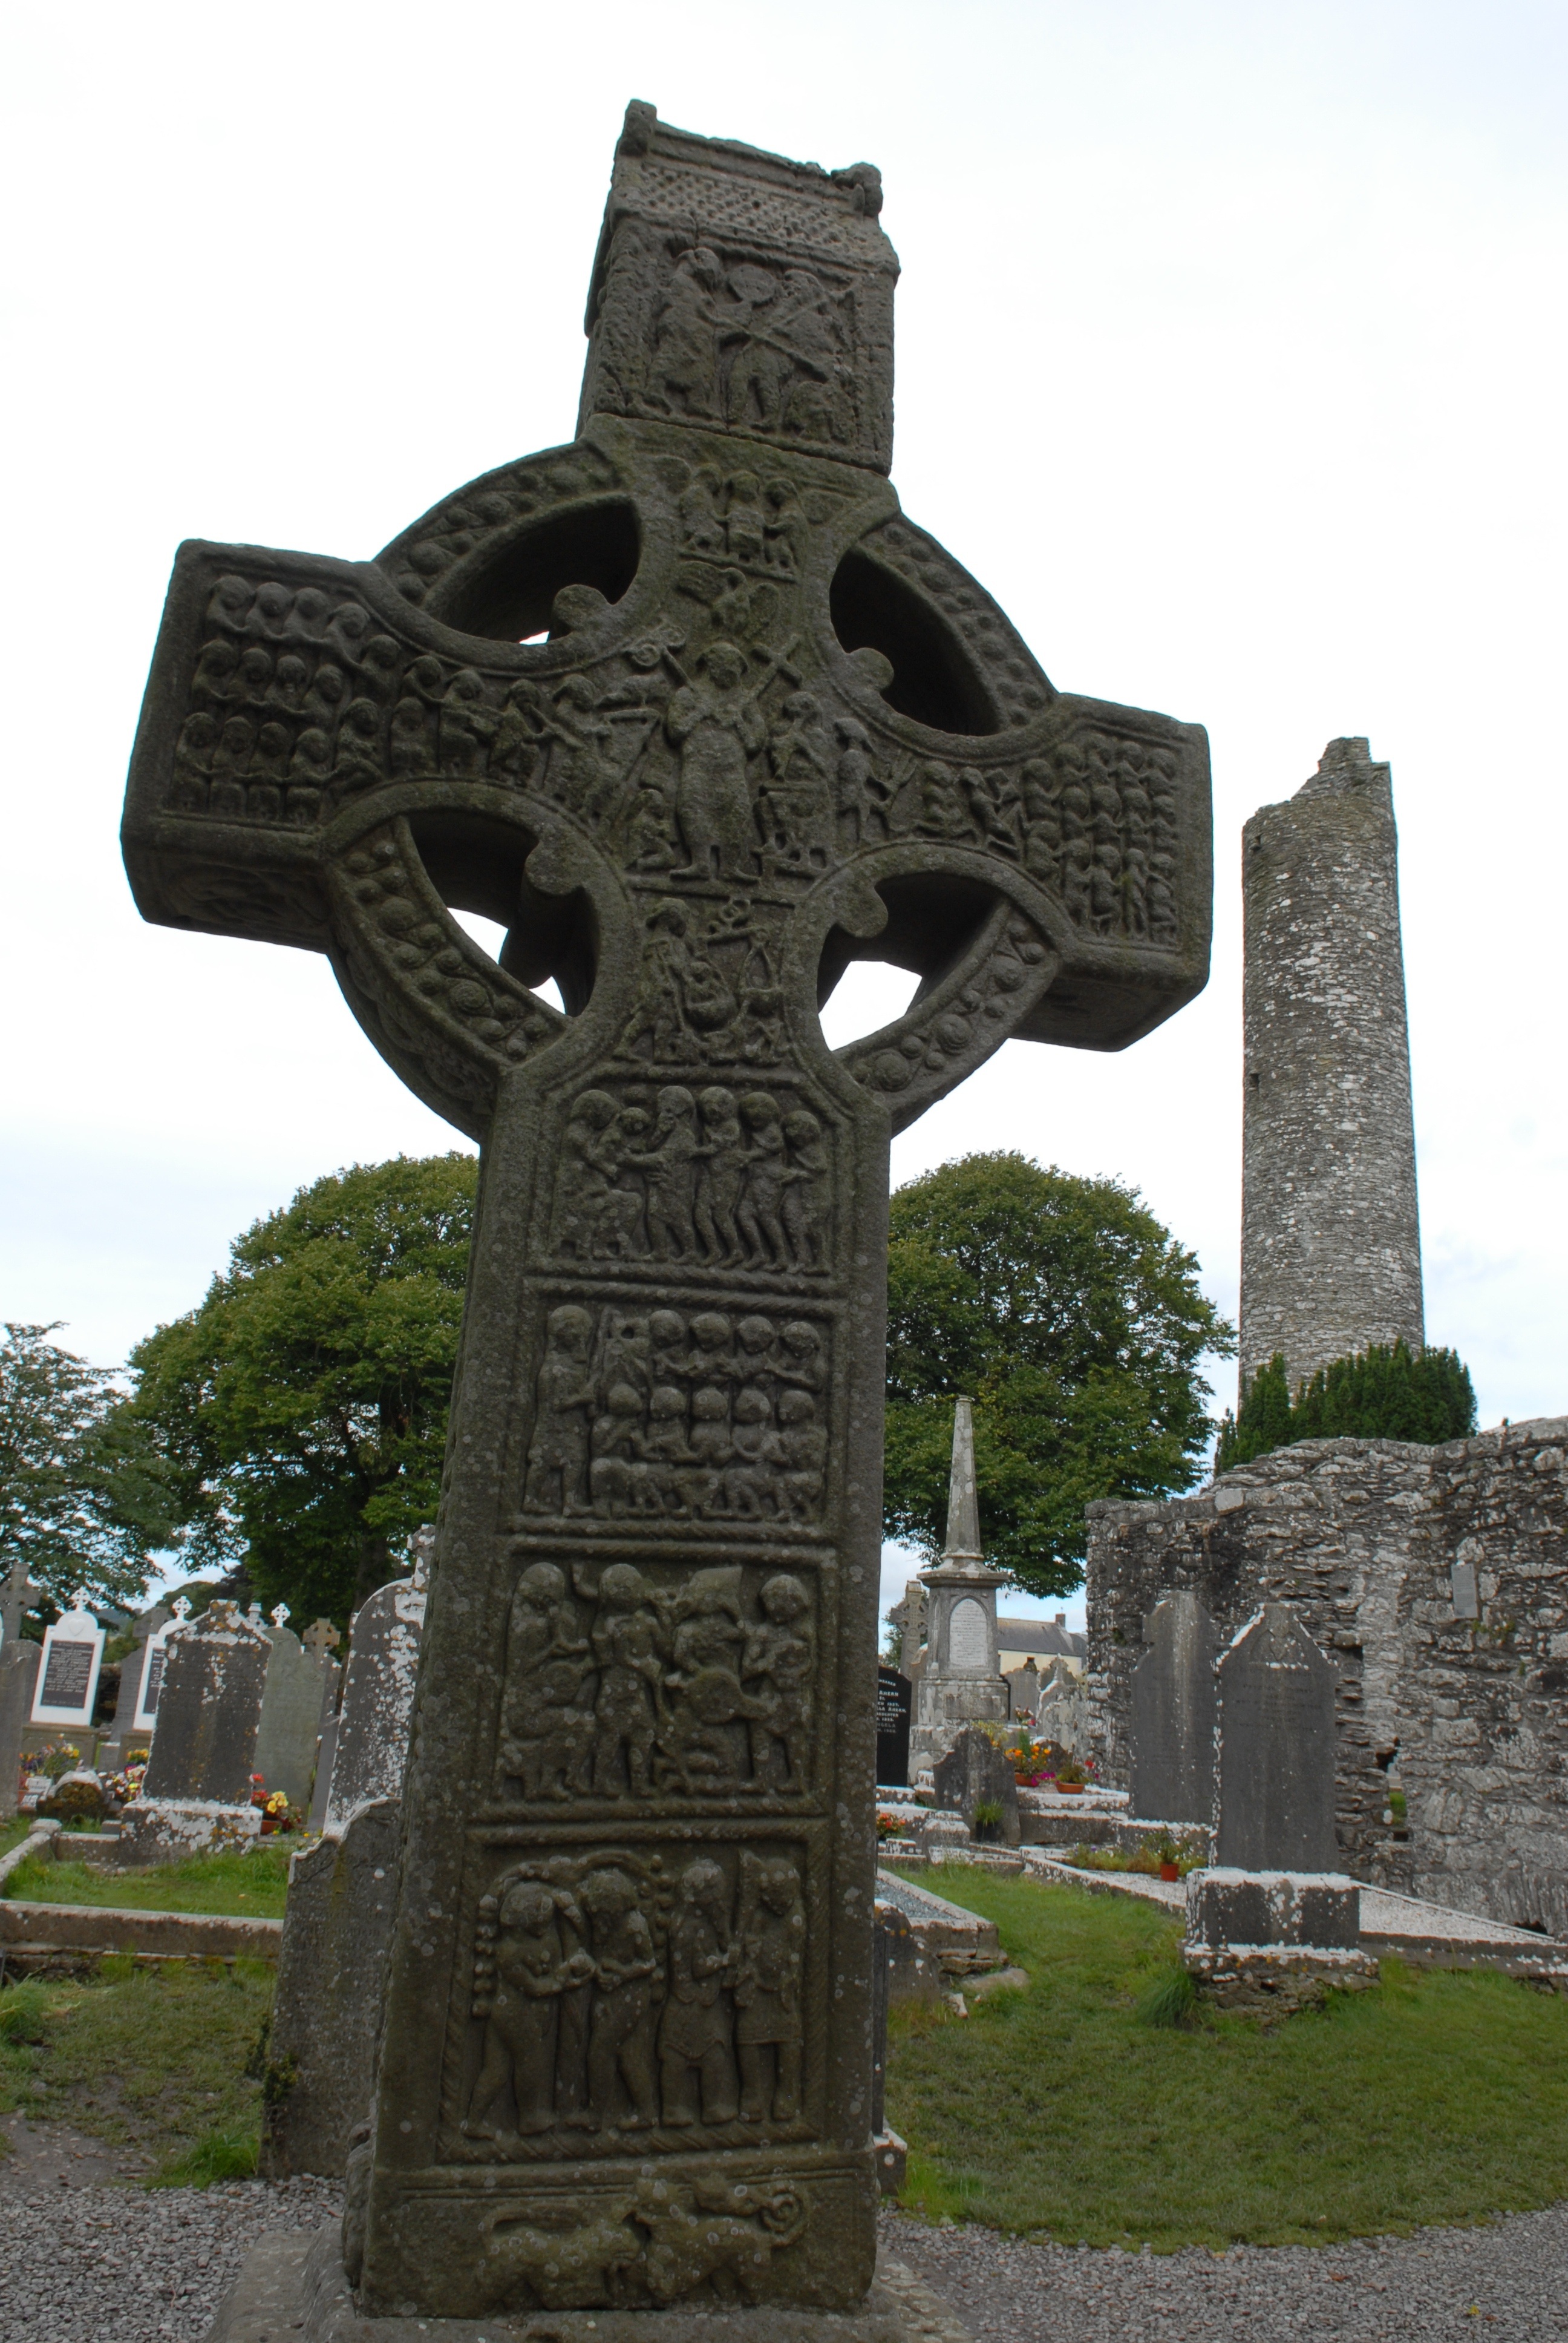
monument, statue, symbol, cross, cemetery, grave, sculpture, memorial, art, headstone, ireland, stone cross, monasterboice